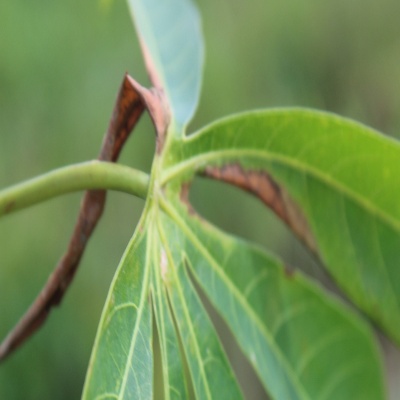
Crop: Cassava
Condition: bacterial blight